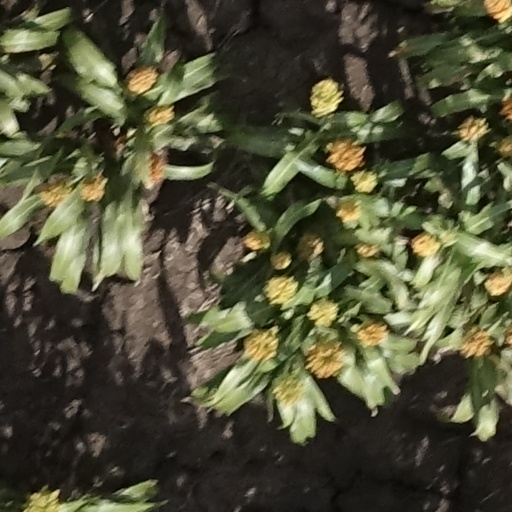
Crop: sorghum